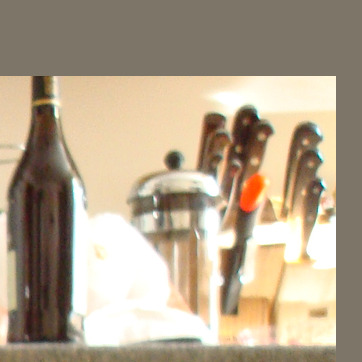
Material: metal